Southport Botanic Gardens

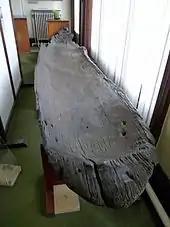
Martin Mere canoe

The Botanic Gardens Museum was opened in 1876. It was designed by the local architects Mellor & Sutton of London Street and built by George Duxfield of Duxfield Brothers, Southport.